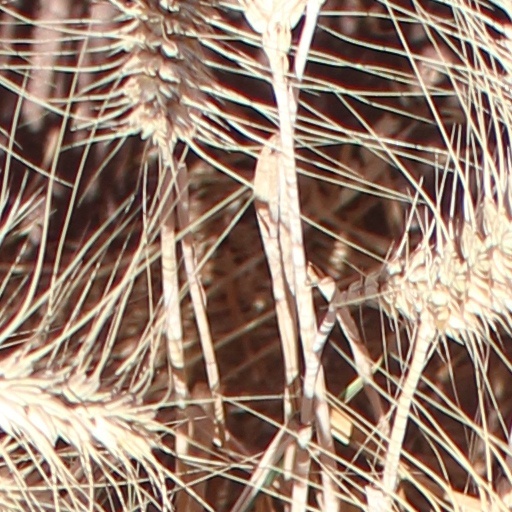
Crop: wheat